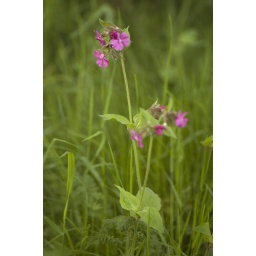
Red Campion (&lt;i&gt;Silene dioica&lt;/i&gt;). Amongst grass below trees and beside track near Malleny House, Balerno, Edinburgh, Scotland.